Department of Migrant Workers

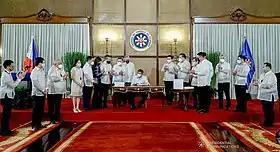
President Duterte signing Republic Act No. 11641 or the Act Creating the Department of Migrant Workers (DMW) on December 30, 2021.

On July 12, 2019, during the "Araw ng Pasasalamat for OFWs" (Thanksgiving day for the Overseas Filipino Workers), President Duterte in a speech promised to finish the framework for the creation of a department that caters to the need of OFWs.